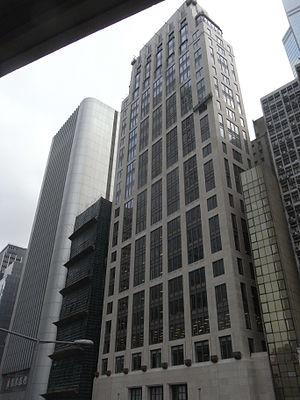
La 50 Connaught Road Central est un gratte-ciel de 136 mètres de hauteur situé à Hong Kong en Chine. Il a été construit de 2009 à 2011 et abrite des bureaux desservis par 5 ascenseurs.